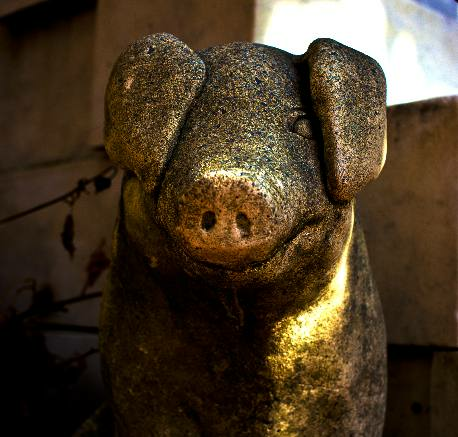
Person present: No